Structural Awards

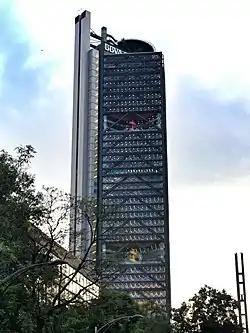
Torre BBVA Bancomer by Arup

The Institution of Structural Engineers' Structural Awards have been awarded for the structural design of buildings and infrastructure since 1968. The awards were re-organised in 2006 to include ten categories and the Supreme Award for structural engineering excellence, the highest award a structural project can win.